Sausage bread
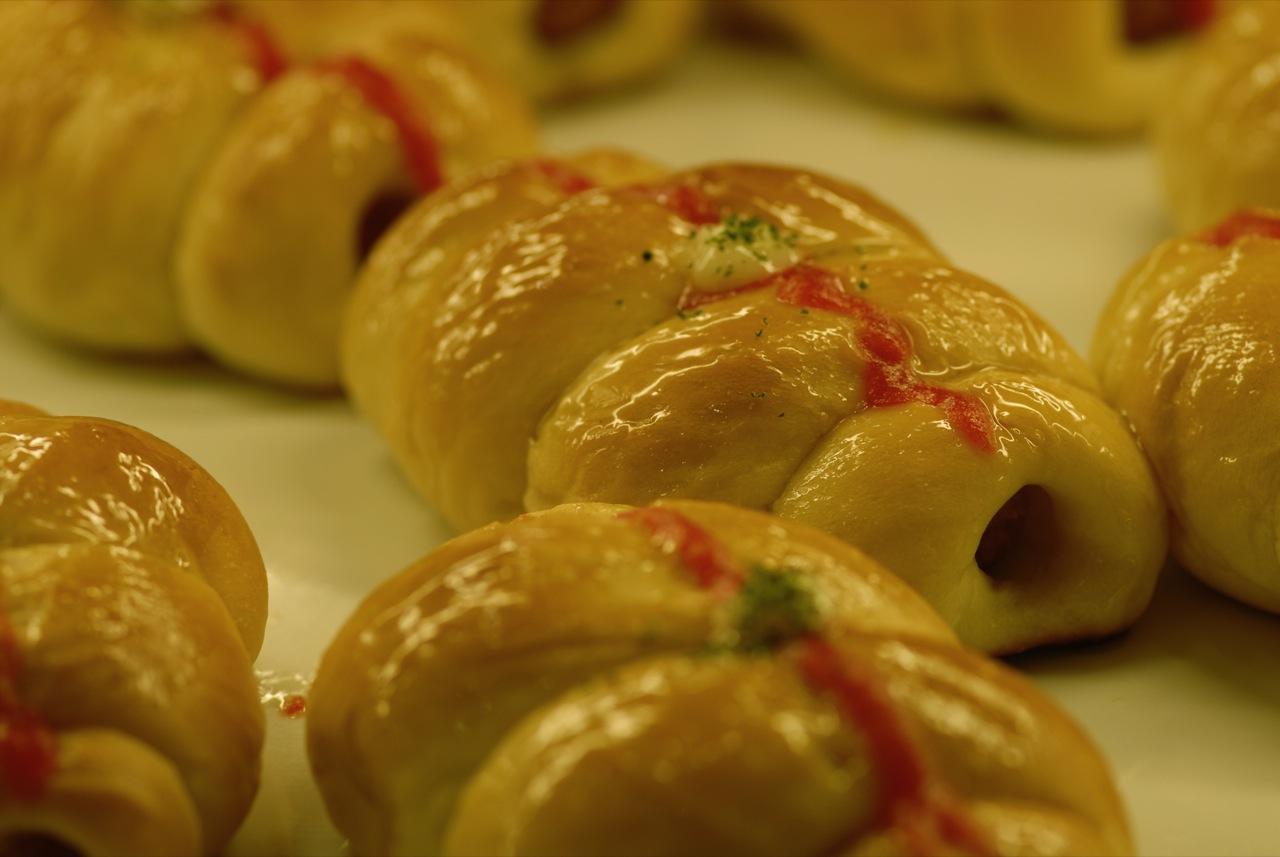
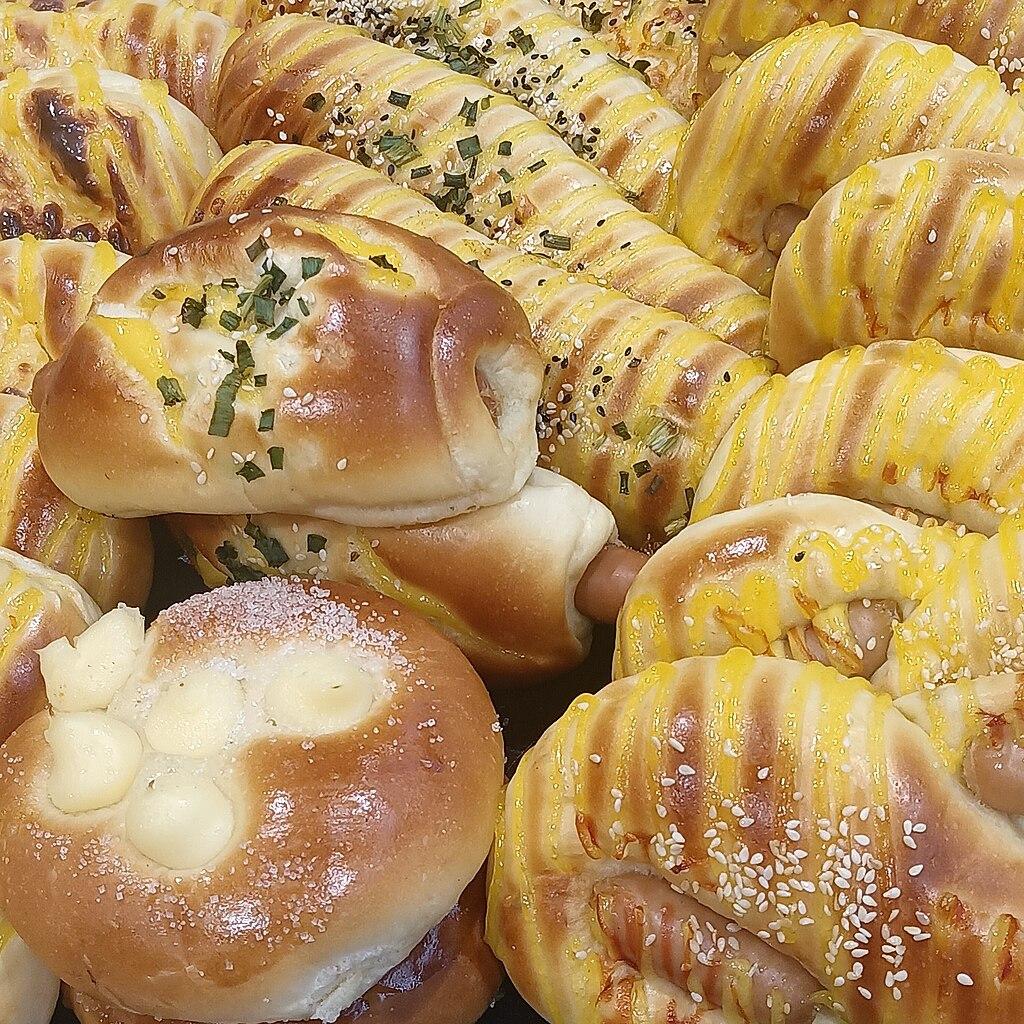
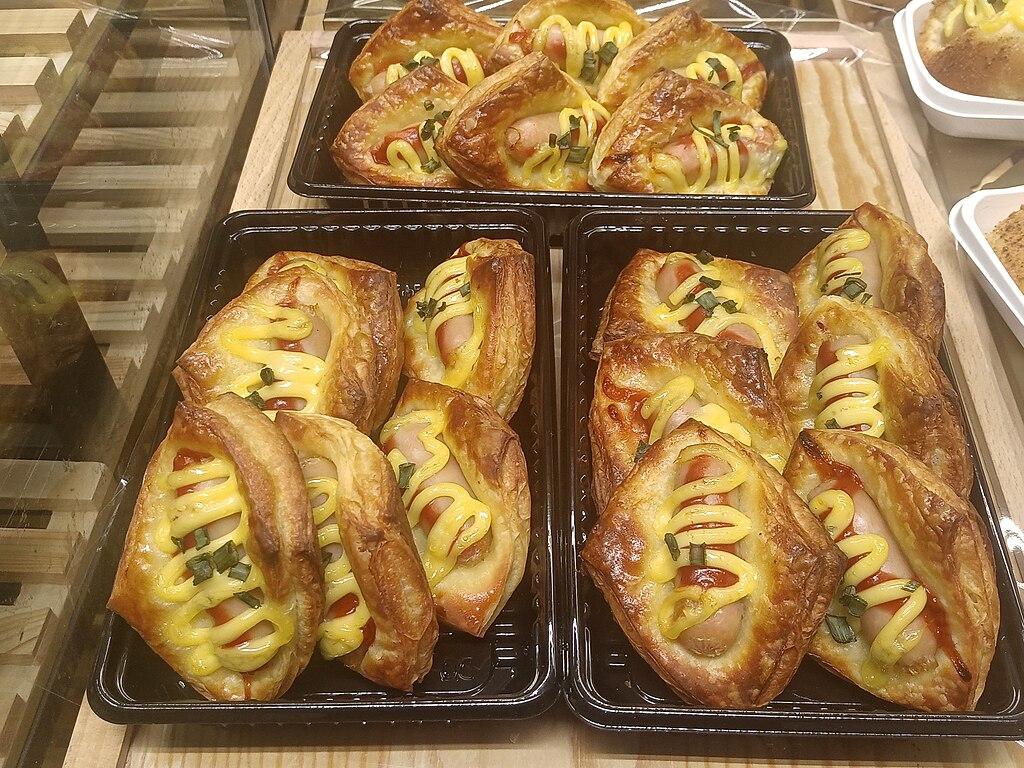
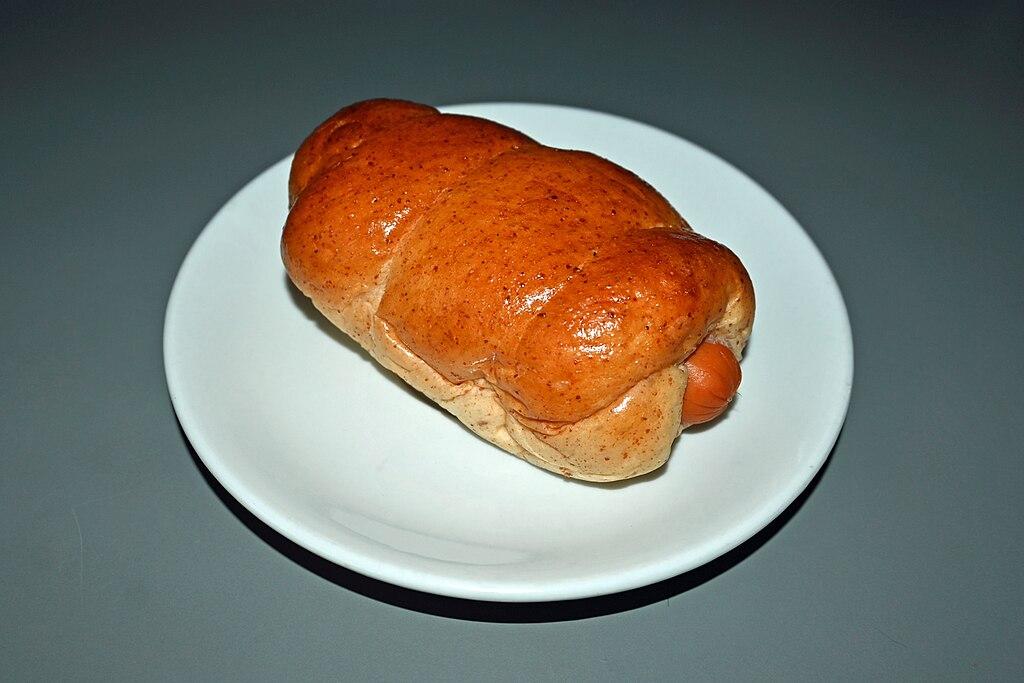
Also known as:
arz - Egyptian Arabic: عيش السجق
fa - Persian: نان سوسیس
fr - French: Pain saucisse
he - Hebrew: לחם נקניקייה
jv - Javanese: Roti sosis
Category: bread (bread)
Cuisine: American
Associated cuisines: American
Area: United States
Countries: United States
Region: Northern America, , , ,
This dish is typically made from pizza dough and includes sausage, mozzarella cheese (or a similar substitute cheese) and other ingredients such as mushrooms, onions, other vegetable, and various herbs, spices and sauces depending on the recipe.